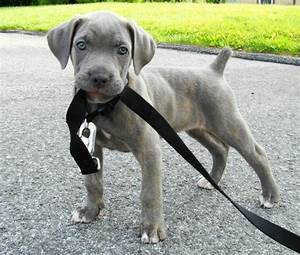
Label: cane